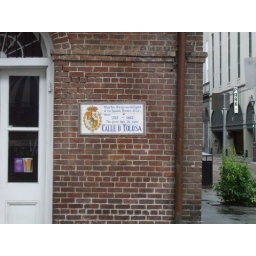
A piece of history shows our street sign from a time past in the French Quarter.